Johann Daniel Mylius

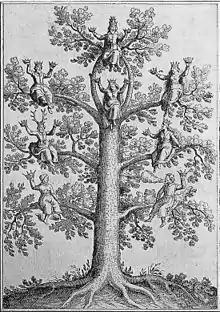
Illustration from Mylius' 1628 "Anatomia auri"

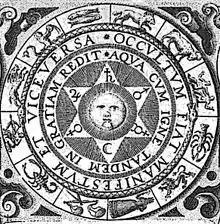
Illustration from Mylius' 1618 "Opus medico-chymicum"

Johann Daniel Mylius (c. 15831642) was a composer for the lute, and writer on alchemy. Born at Wetter in present-day Hesse, Germany, he went on to study theology and medicine at the University of Marburg. He was the brother-in-law and pupil of Johann Hartmann (1568–1613).